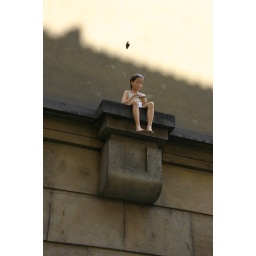
A little statue of a girl reading, up on a ledge outside the national library in Prague